Fish preservation

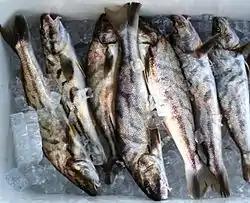
Ice preserves fish and extends shelf life by lowering the temperature

If the temperature is decreased, the metabolic activity in the fish from microbial or autolytic processes can be reduced or stopped. This is achieved by refrigeration where the temperature is dropped to about 0 °C, or freezing where the temperature is dropped below -18 °C. On fishing vessels, the fish are refrigerated mechanically by circulating cold air or by packing the fish in boxes with ice. Forage fish, which are often caught in large numbers, are usually chilled with refrigerated or chilled seawater. Once chilled or frozen, the fish need further cooling to maintain the low temperature. There are key issues with fish cold store design and management, such as how large and energy efficient they are, and the way they are insulated and palletized.